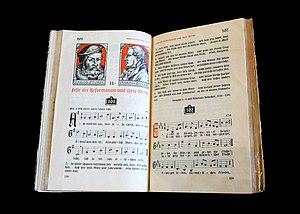
Friedrich Spitta (1852-1924), Recueil de chants pour l'Alsace-Lorraine, première édition 1899 (Strasbourg, Heitz &amp
Friedrich Spitta est un théologien luthérien et un musicologue allemand, qui renouvela la liturgie et l'hymnologie des Églises protestantes d'Alsace-Lorraine pendant son ministère d'une vingtaine d'années à Strasbourg, durant l'annexion au Second Reich.